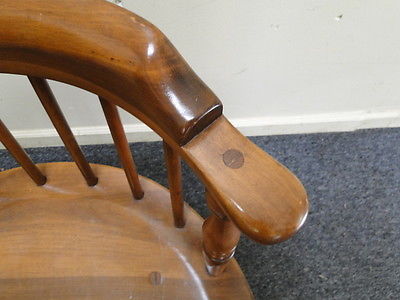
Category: chair